Ronald Reagan in music

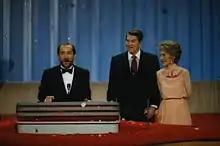
Country singer Lee Greenwood with the Reagans at the 1988 Republican National Convention

Both in his two terms as governor and during his 1980 run for the presidency, Reagan was introduced with the pop americana standard, "California Here I Come". The song was reworked into a jingle for the candidate opening with, "California, here we come, back where Reagan started from. In 1998 folksinger Oscar Brand recorded this version, along with other presidential campaign songs, for a collection released by Smithsonian Folkways.